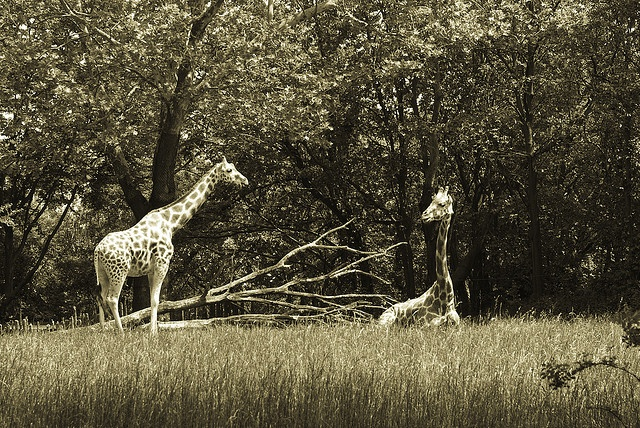
Two giraffes in the middle of a field with trees in the background.
two girrafes in a field near some trees
The giraffes are looking at each other in the field.
One giraffe sitting on grass and one giraffe standing.
two giraffes in a straw field next to trees and shrubbery.